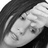
Emotion: neutral